Slavery in Brazil

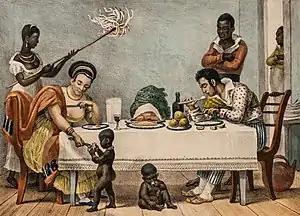
"Family dining" by Jean-Baptiste Debret (1834–1839). A Brazilian family in Rio de Janeiro.

Jean-Baptiste Debret, a French painter who was active in Brazil in the first decades of the 19th century, started out by painting portraits of members of the Brazilian Imperial Family, but soon became concerned with the slavery of both blacks and the indigenous inhabitants. During the fifteen years Debret spent in Brazil, he concentrated not only on court rituals but the everyday life of slaves as well. His paintings (one of which appears on this page) helped draw attention to the subject in both Europe and Brazil itself.